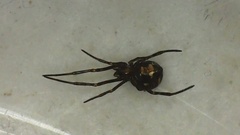
Species: Lactrodectus_hesperus